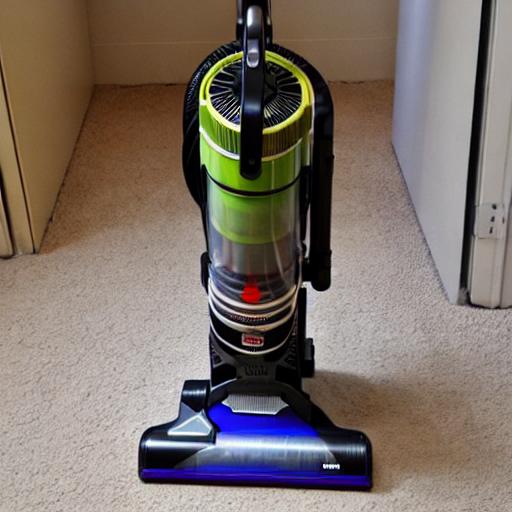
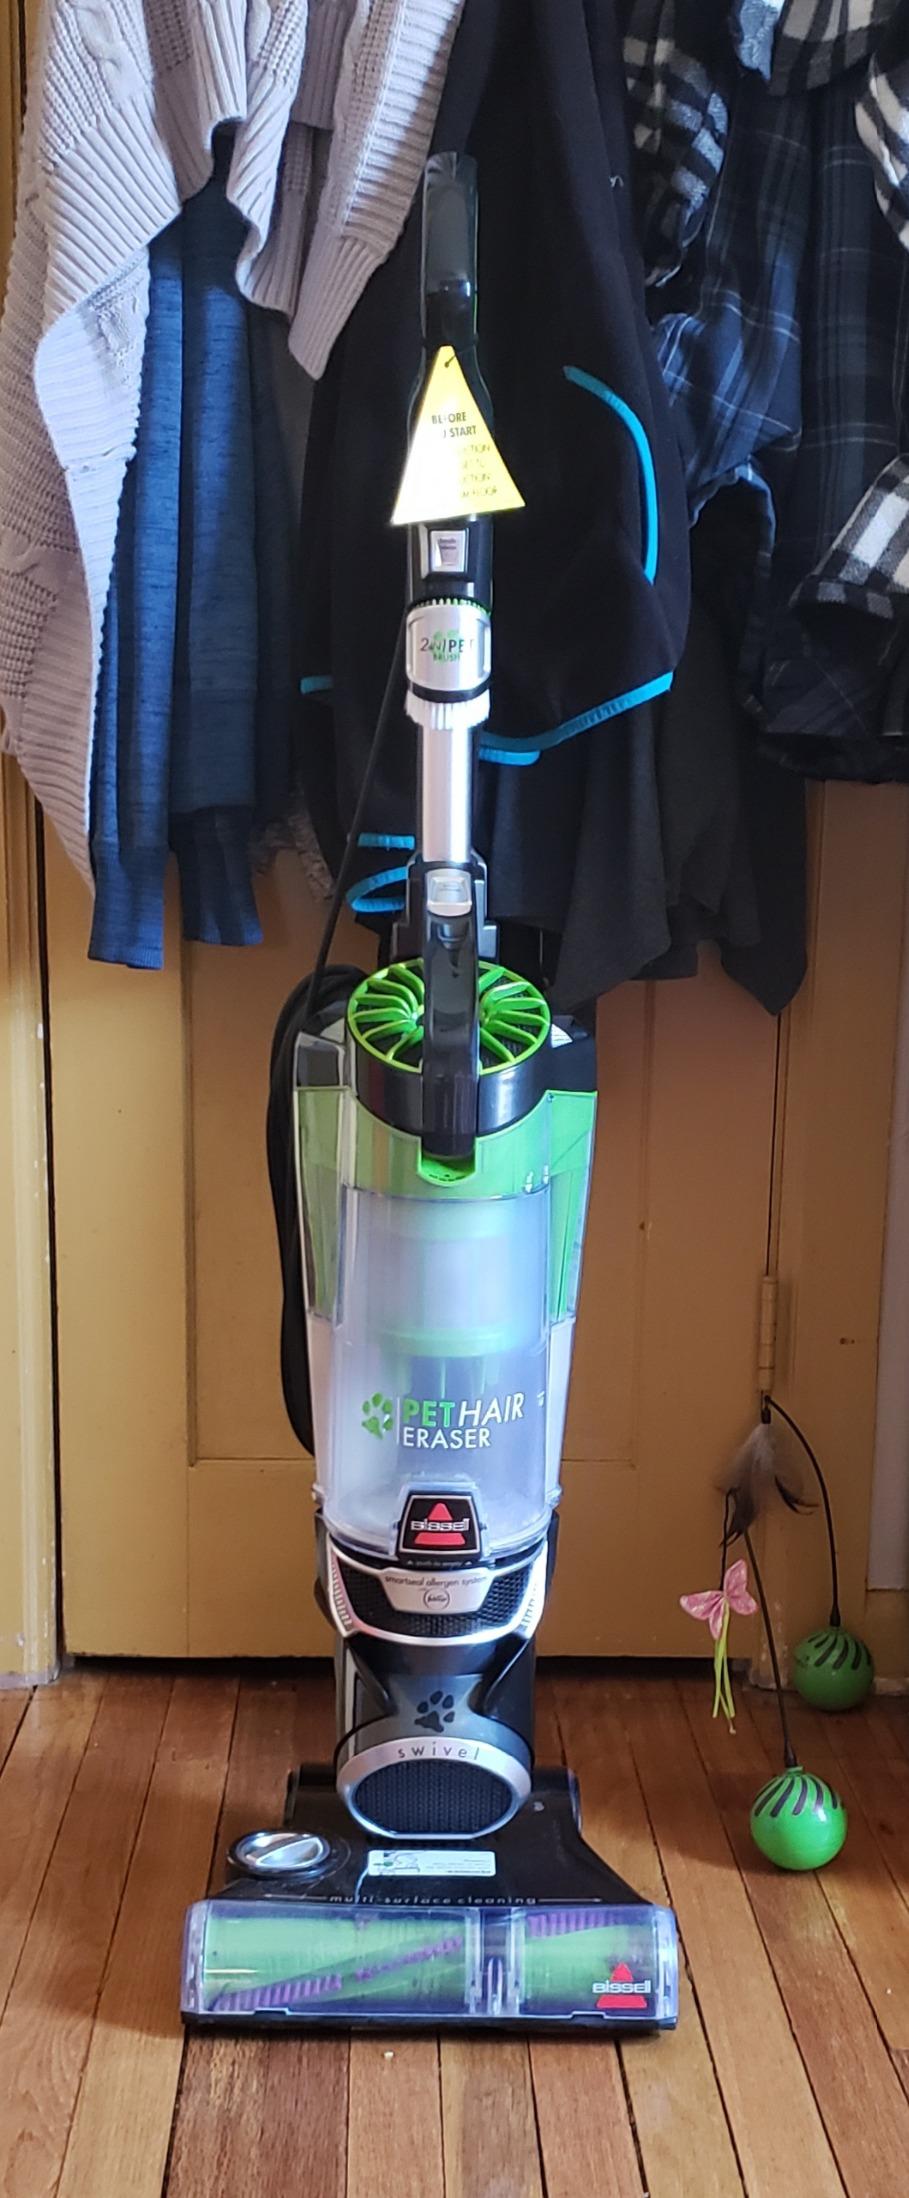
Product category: items_vacuum
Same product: no